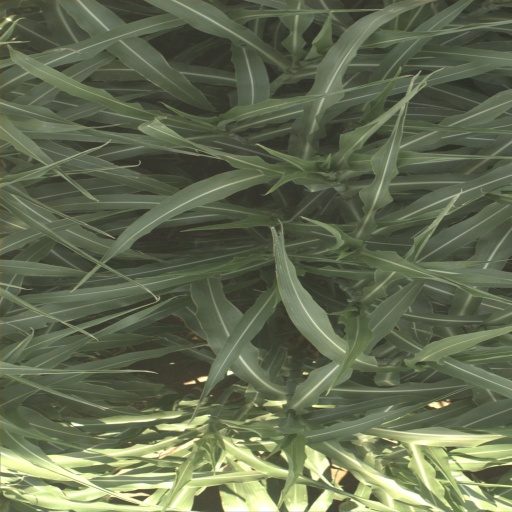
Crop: sorghum